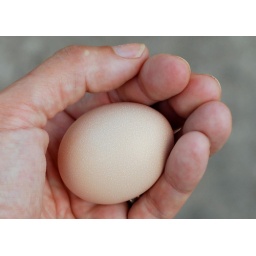
One of the first pullet eggs we got in 2010, and it's got white spots. Came from the golden sex-link hens.